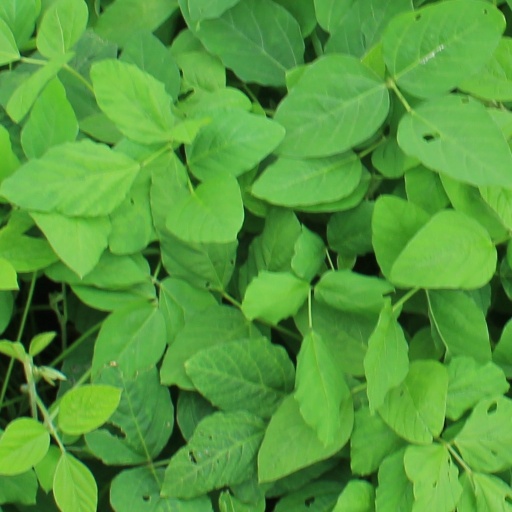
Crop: soybean